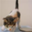
Label: cat